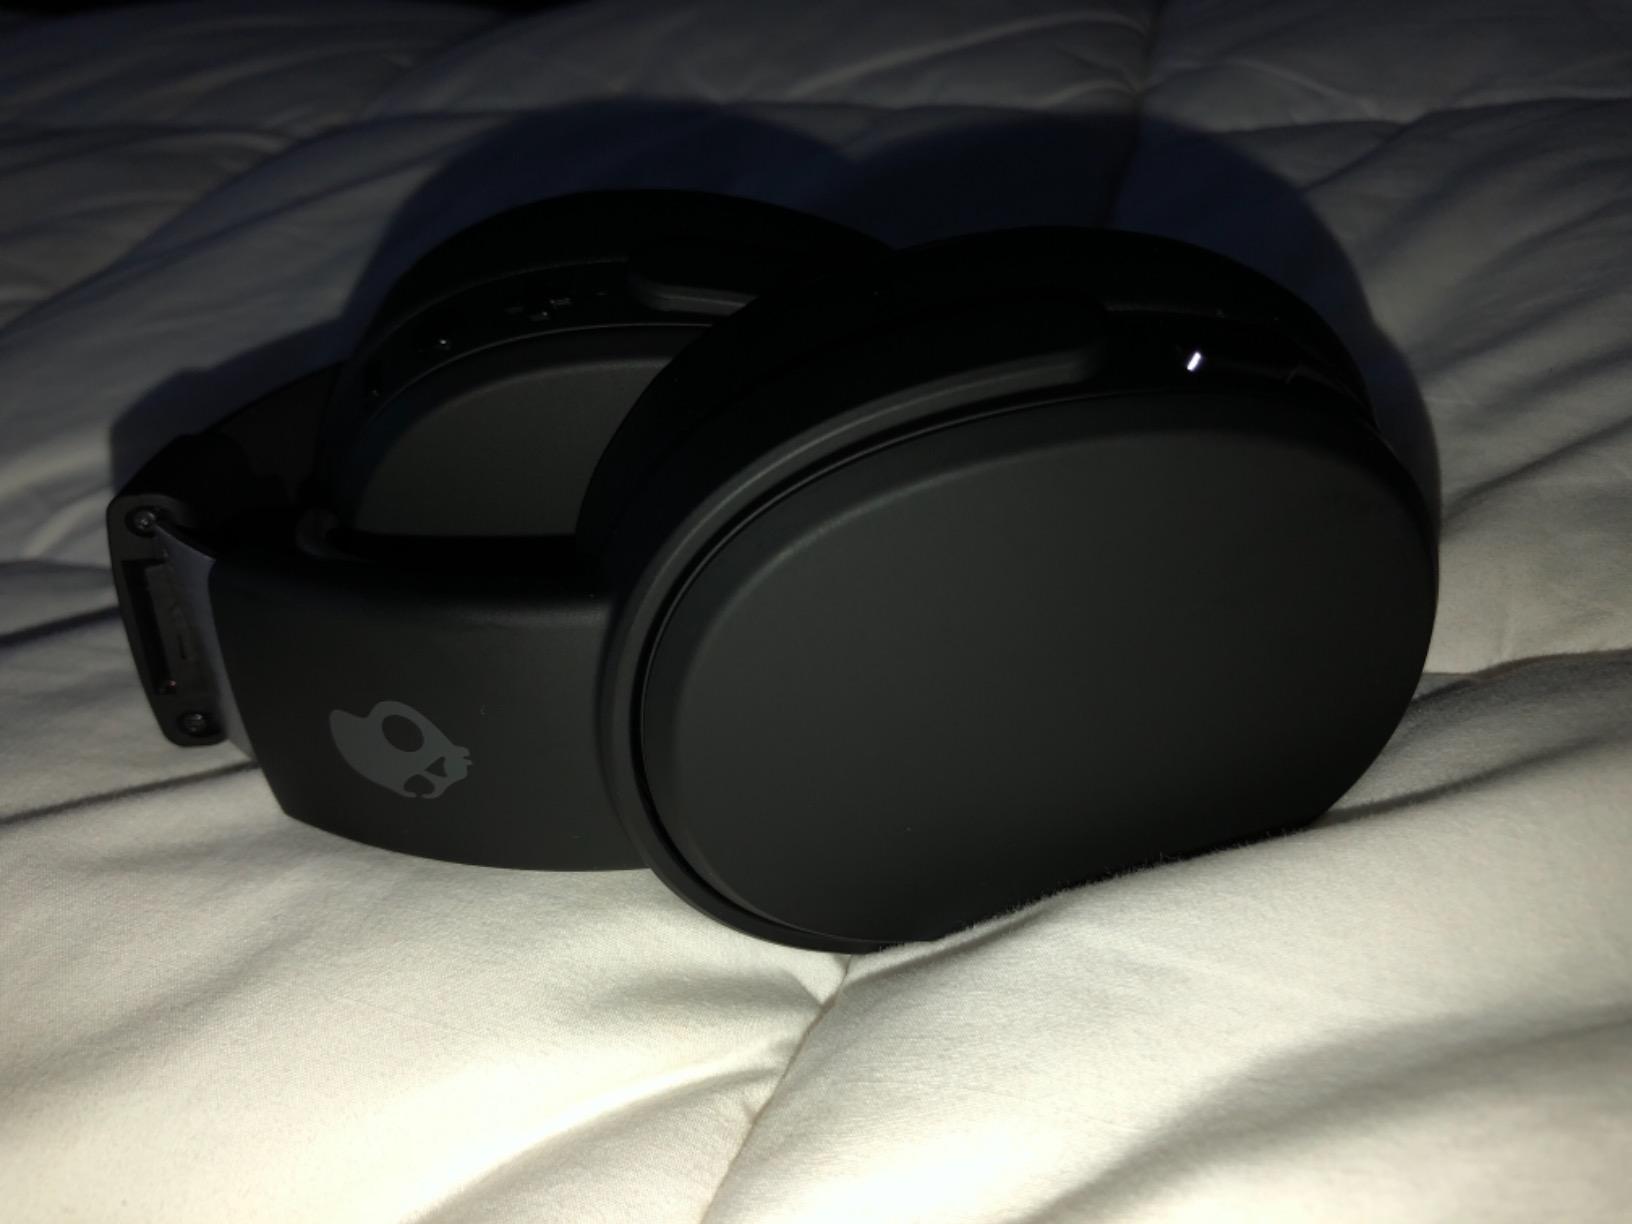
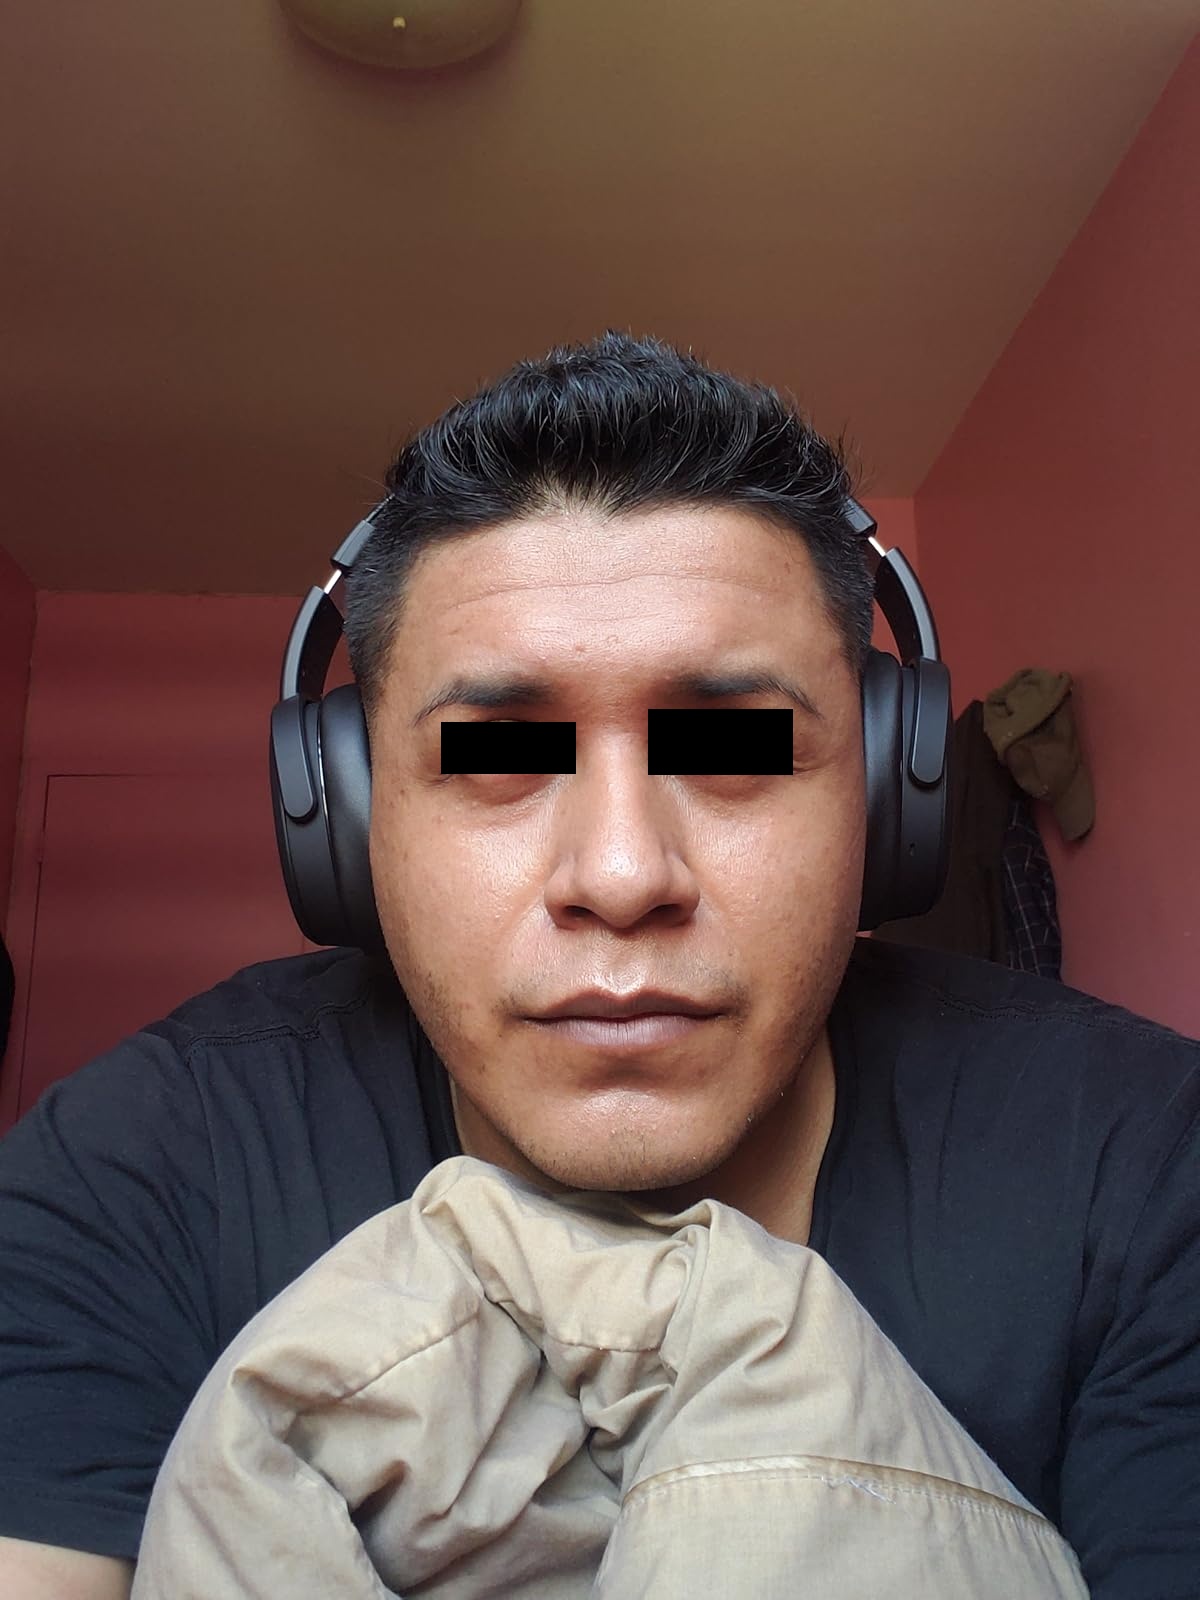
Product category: headphones
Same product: yes